Kalamış

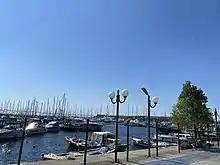
Kalamış marina

Kalamış is famous for its lyrics by Behçet Kemal Çağlar and the composition by Münir Nurettin Selçuk.